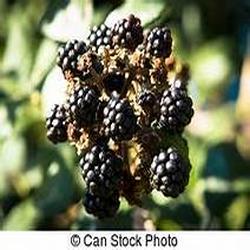
Label: Blackberry